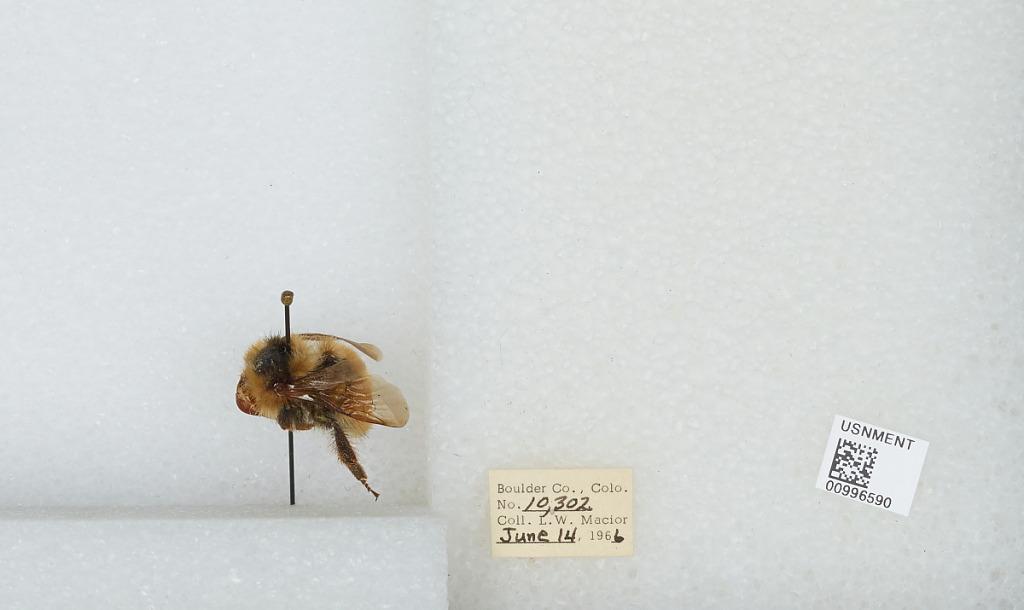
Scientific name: Bombus (Pyrobombus) centralis Cresson
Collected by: L. Macior
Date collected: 1966-6-14
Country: United States
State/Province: Colorado
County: Boulder
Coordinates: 40.09, -105.36